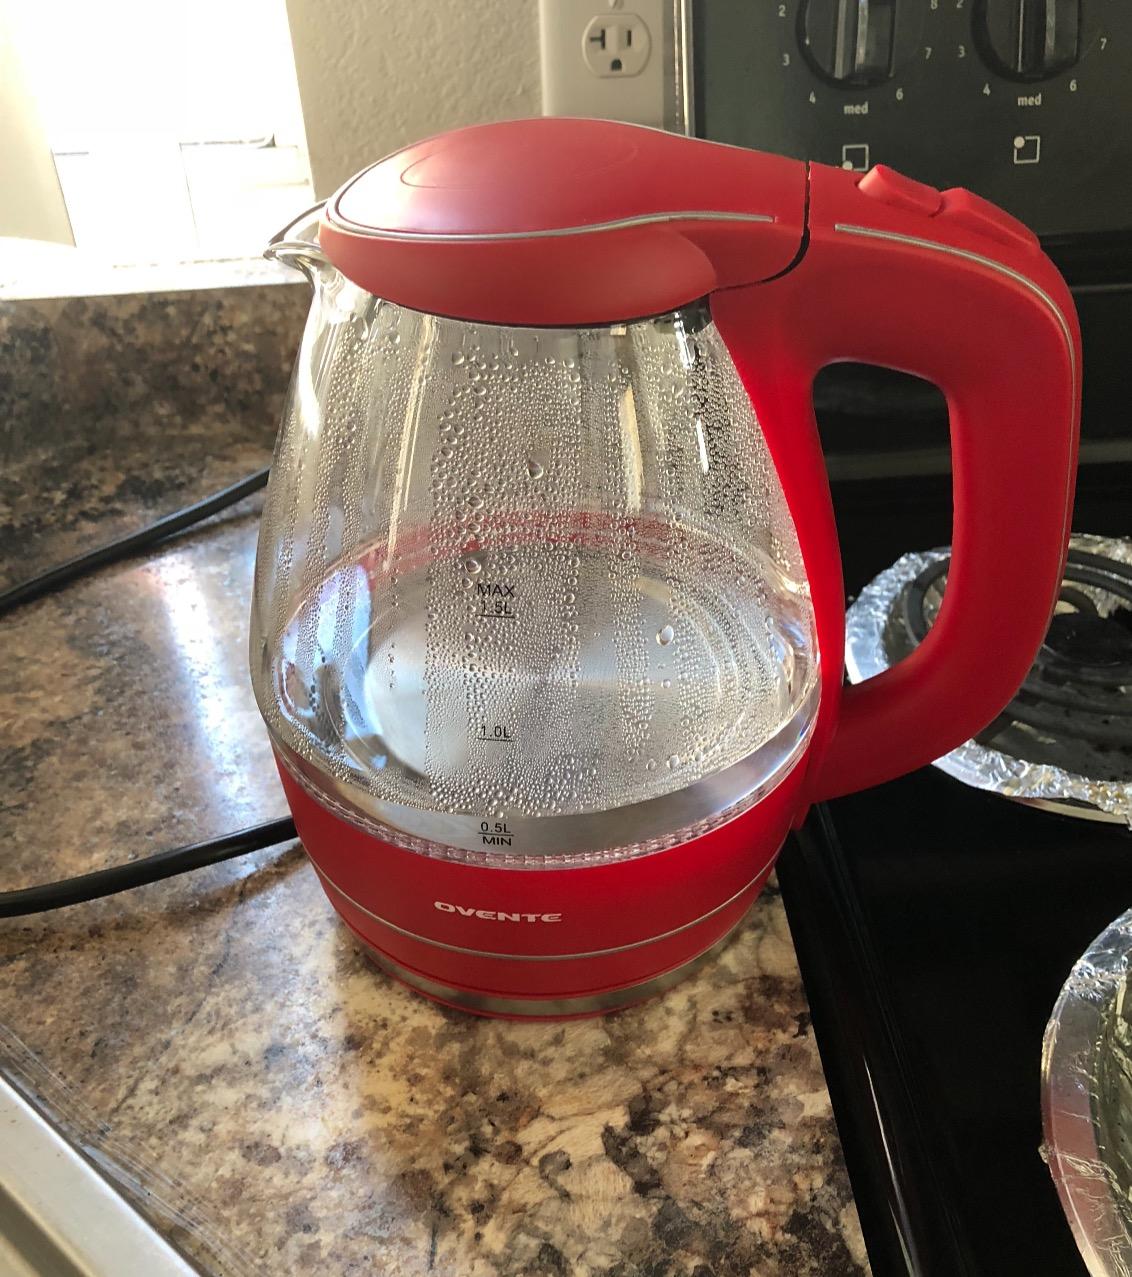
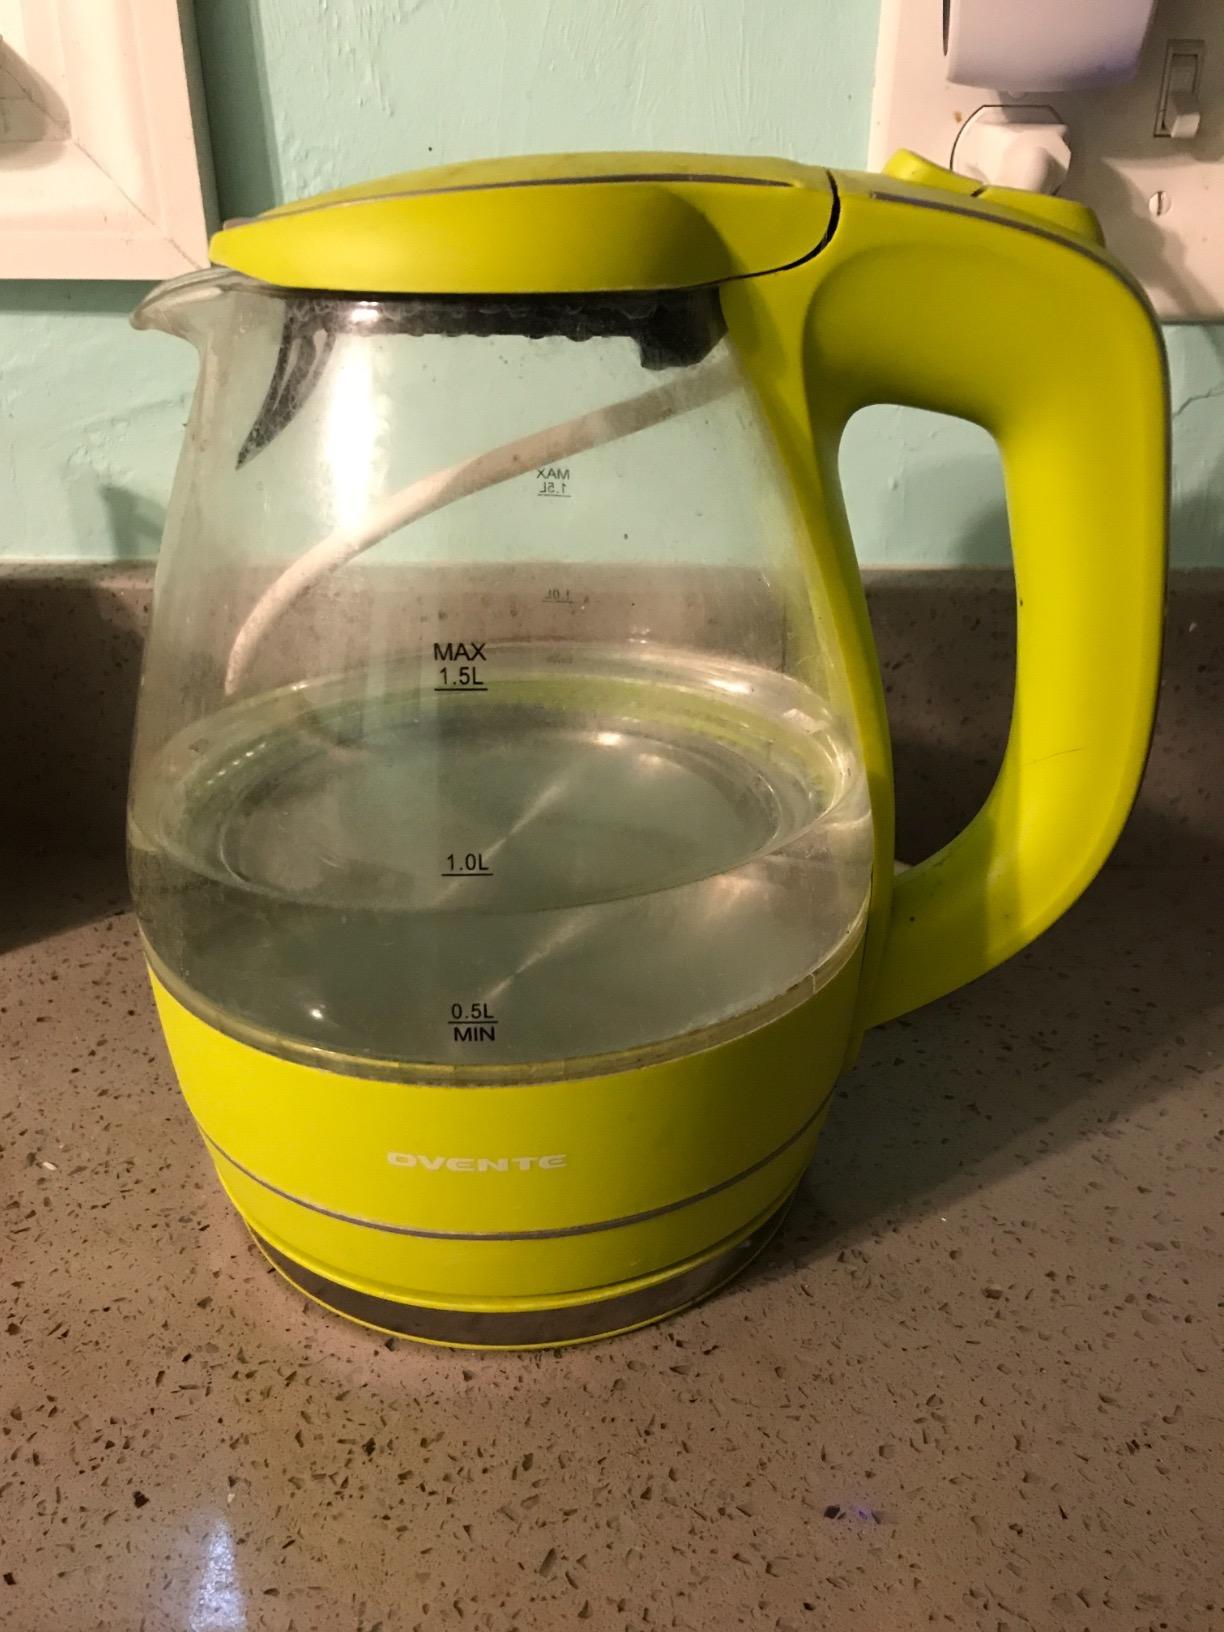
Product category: items_kettle
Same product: no